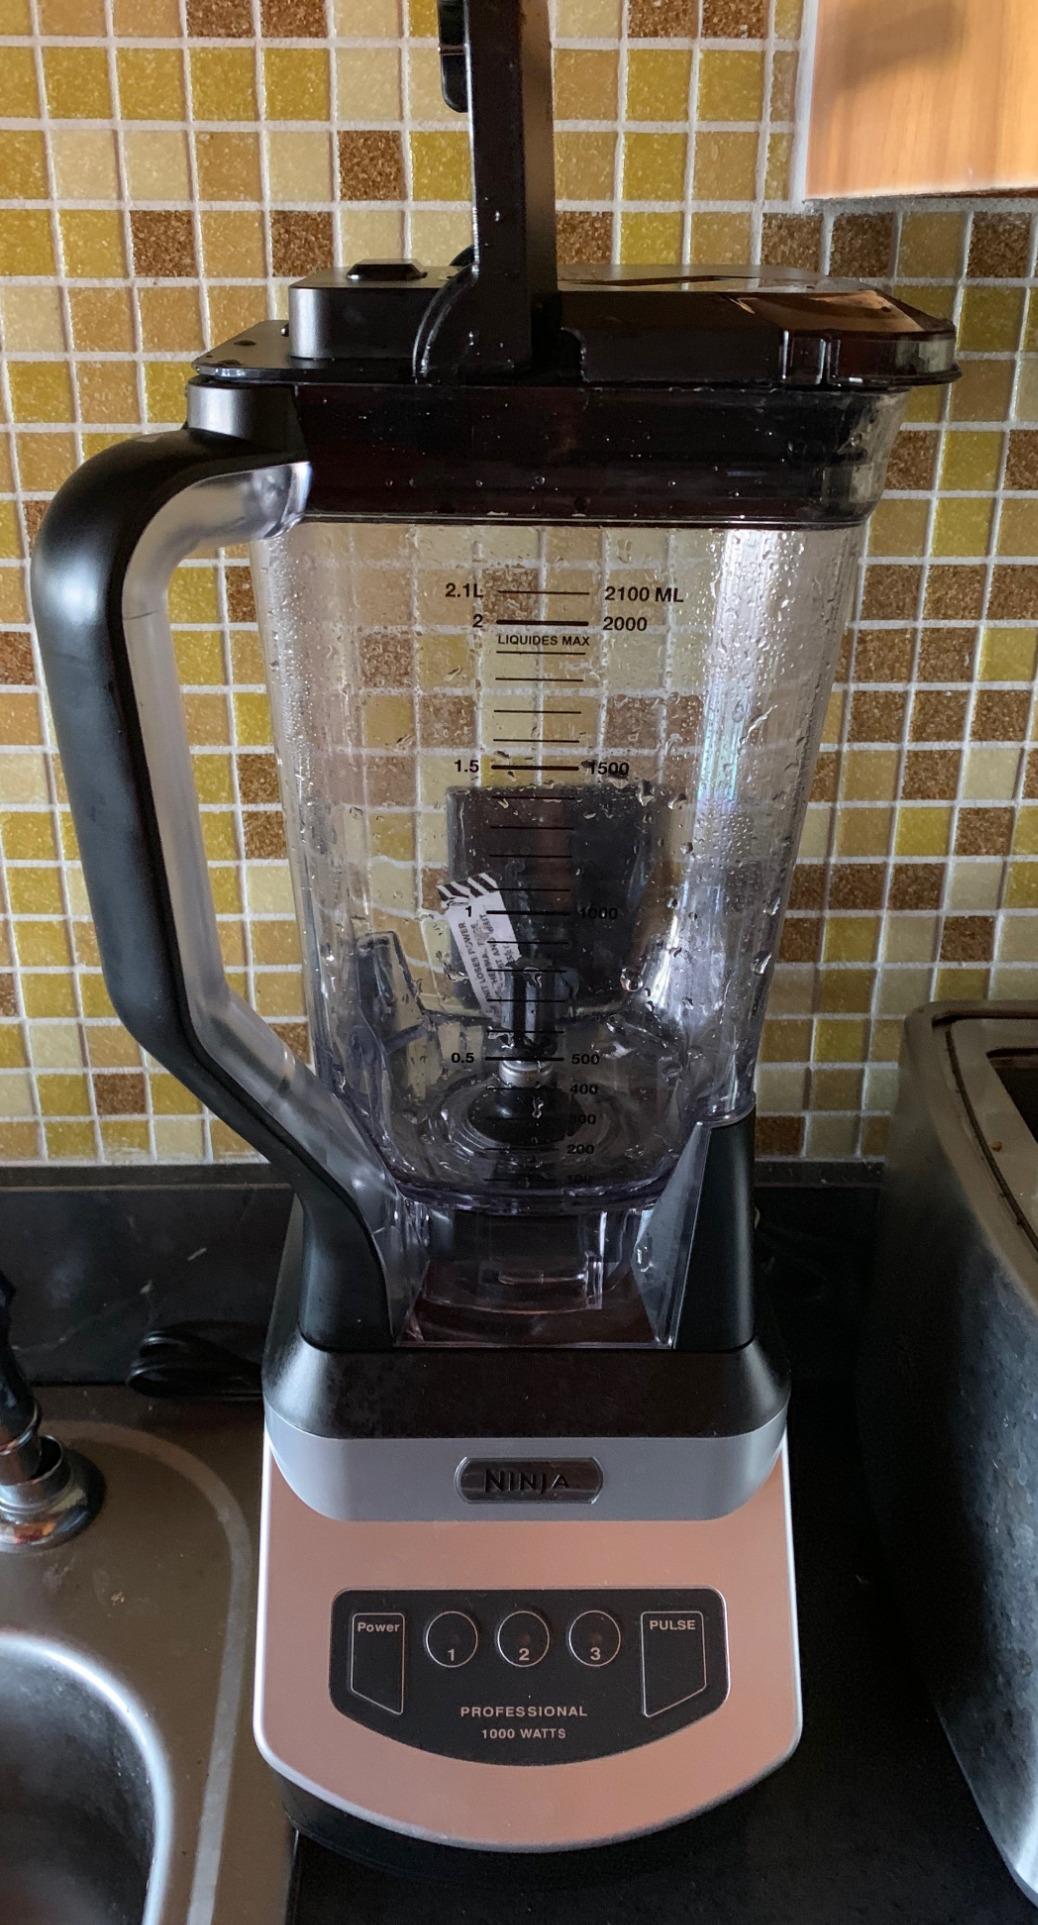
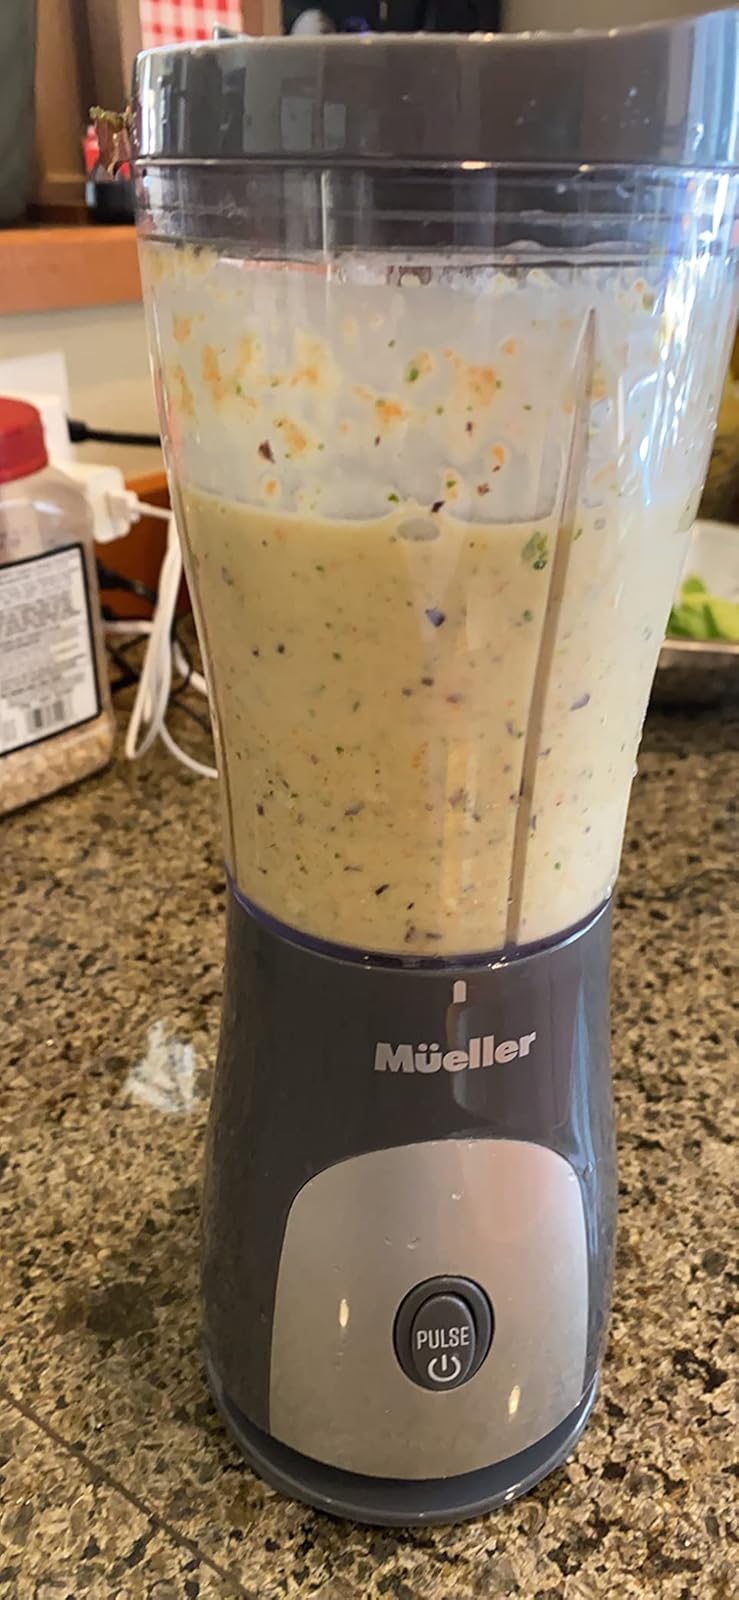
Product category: items_blender
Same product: no